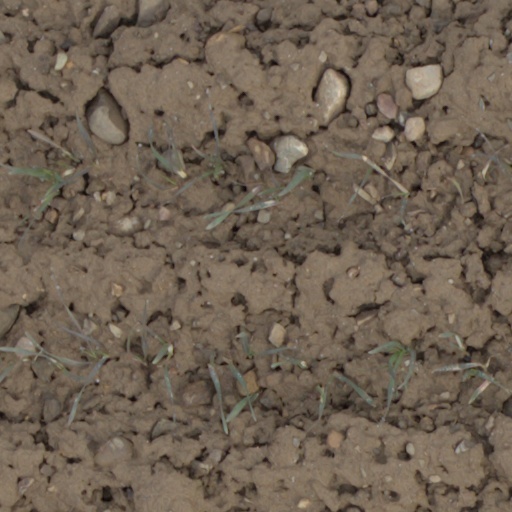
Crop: wheat